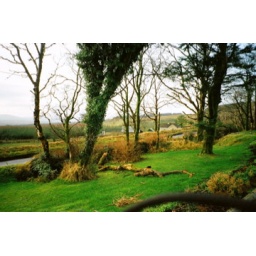
The grass really is so green in Ireland.